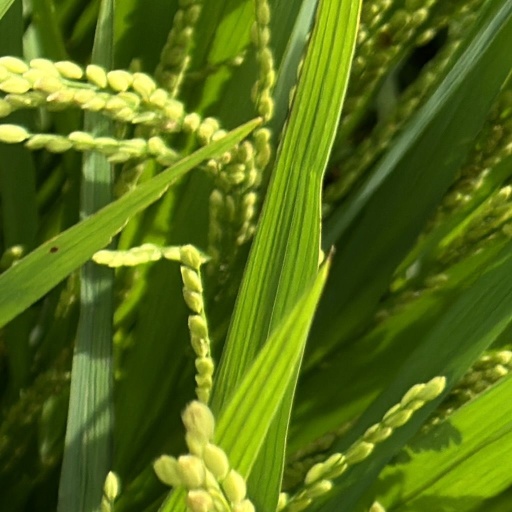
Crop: rice